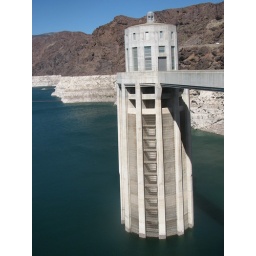
water intake tower in lake mead at hoover dam